8 Eyes

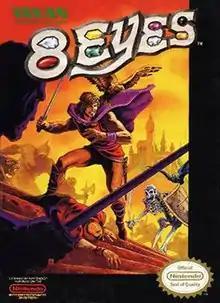
North American cover art

is a 2D action platform game developed by Thinking Rabbit for the Nintendo Entertainment System in 1988. The game features eight levels, and can be played by one or two players. It also features a large, diverse soundtrack, composed by Kenzou Kumei, consisting of three pieces for each of the eight levels, that are set in different parts of the world.